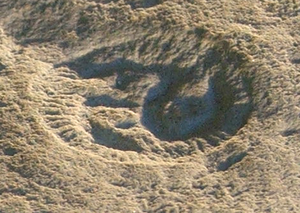
Les trilobozoaires, c'est-à-dire les « animaux à trois lobes », forment un embranchement d'animaux archaïques, apparus dans la faune de l'Édiacarien. Ils se caractérisent par une symétrie cyclique d'ordre 3.